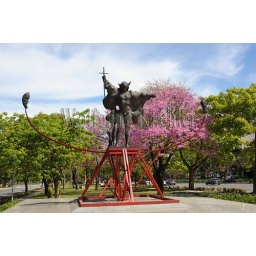
Argentina, buenos aires, avenida 9 de julio, public art with pink trumpet tree in background